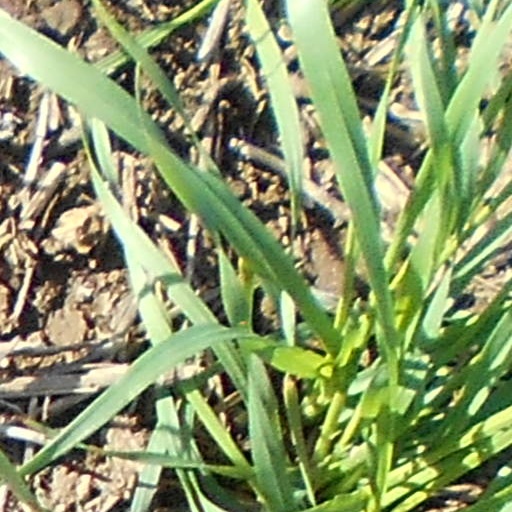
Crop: wheat